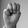
ASL letter: M